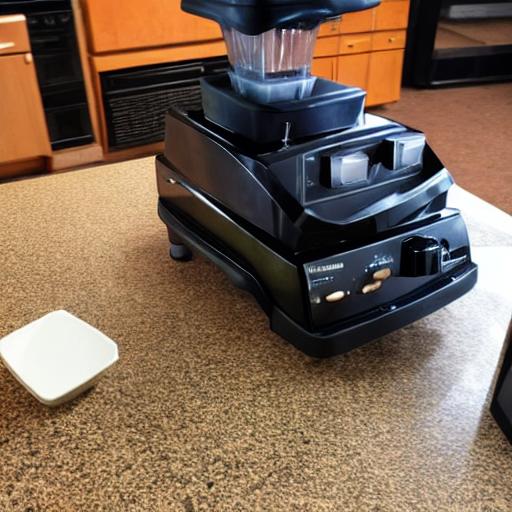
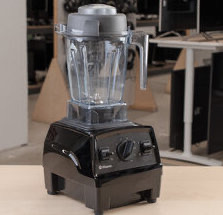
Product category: items_blender
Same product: no